Susette La Flesche

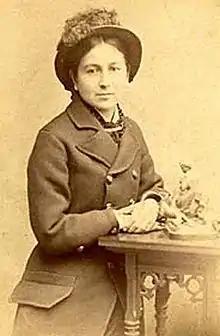

Susette, also called "Inshata Theumba" (Bright Eyes), was born in Bellevue, Nebraska in about 1854, the eldest daughter of five children born to Joseph LaFlesche and his wife Mary Gale. Joseph was the son of the French fur trader Joseph La Flesche, a wealthy immigrant from France, and his Ponca wife, "Waoowinchtcha", reportedly a relative of the Omaha chief Big Elk. After some years of trading with the Omaha while working with Peter Sarpy, the younger La Flesche was adopted as a son by the chief Big Elk. He named him successor to his position. La Flesche, known as "Iron Eyes" became the last traditional chief of the Omaha.